History of Noakhali

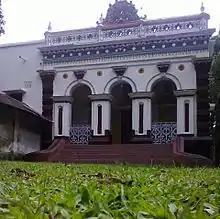
The zamindar palace of the Syed Alam family of Rajganj.

Islam was said to have first reached the region under the Delhi Sultanate, when Governor Tughral Tughan Khan militarily assisted the nearby Twipra Kingdom in 1279. The armour-bearer of Bahram Khan, the Governor of Sonargaon, was Fakhruddin Mubarak who was said to have his office in Noakhali initially. Some historians have even claimed that Mubarak was born in eastern Noakhali, near Chaprashirhat. The Sharshadi Shahi Mosque in Feni is attributed to Mubarak. After the death of Bahram Khan, Mubarak moved to Sonargaon where he ruled as an independent Sultan. His reign marked the construction of a road from Chittagong to Chandpur via Noakhali. The nearby Sultan of Satgaon, Shamsuddin Ilyas Shah, may have also passed by Noakhali during his raid of Tripura.